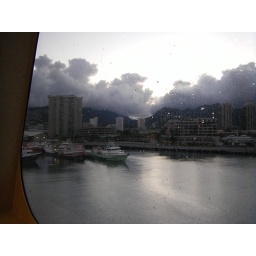
rain in a.m put drops on window glass of superferry